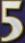
Number: 5